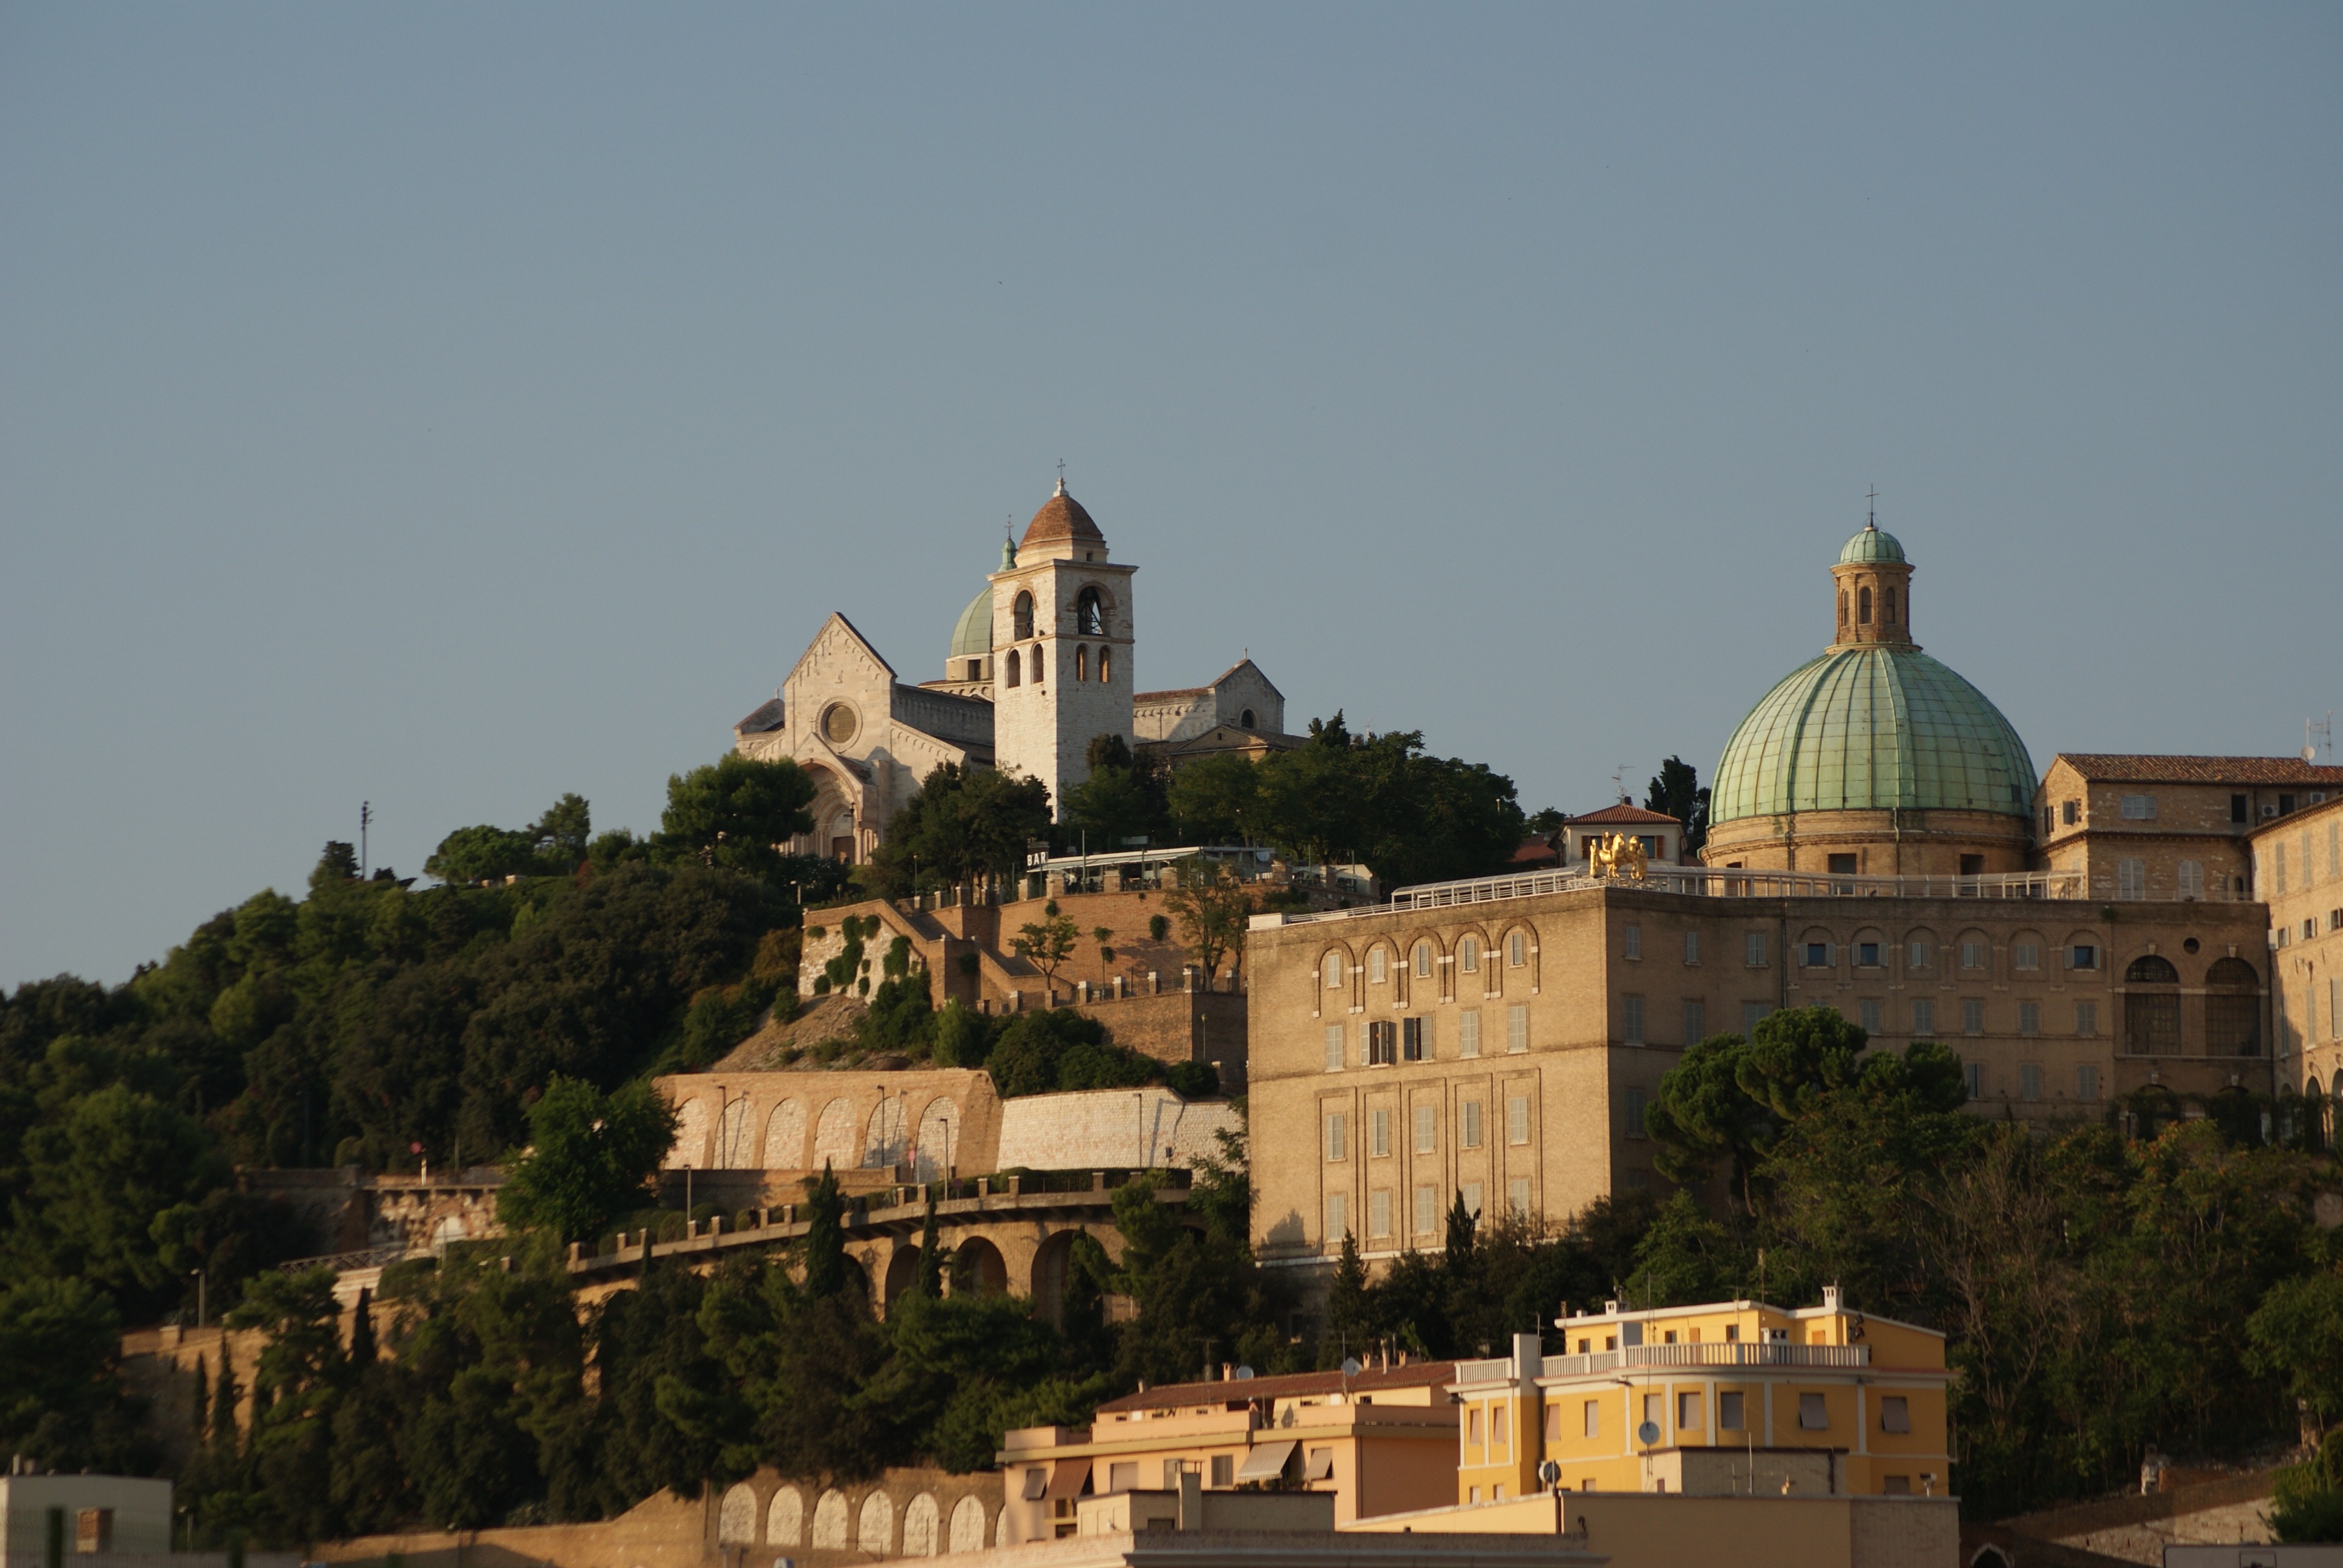
landscape, hill, town, building, chateau, landmark, italy, church, cathedral, tourism, place of worship, monastery, ancona, the basilica, historic site, ancient history